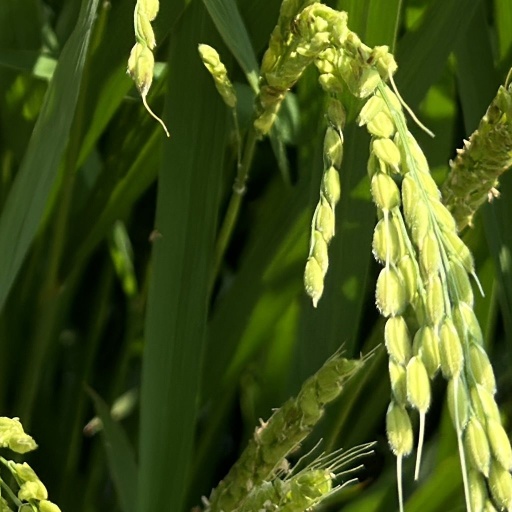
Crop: rice